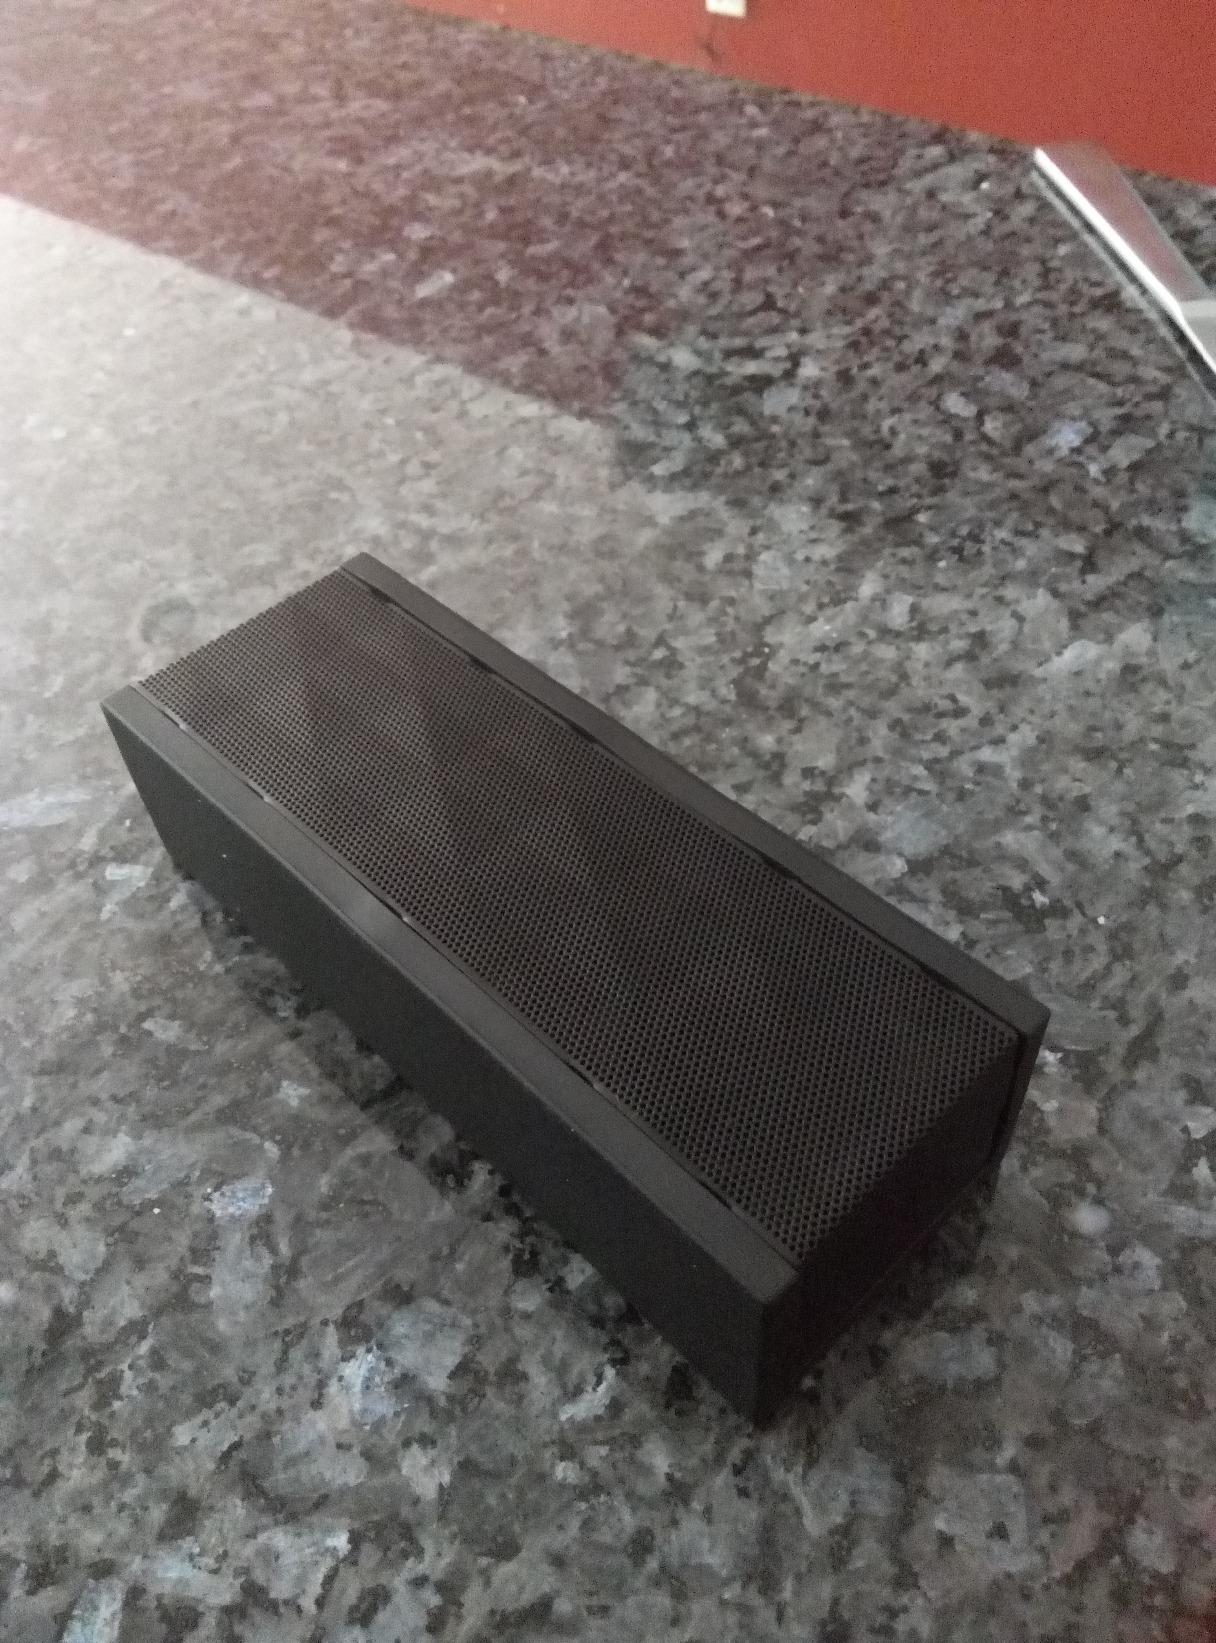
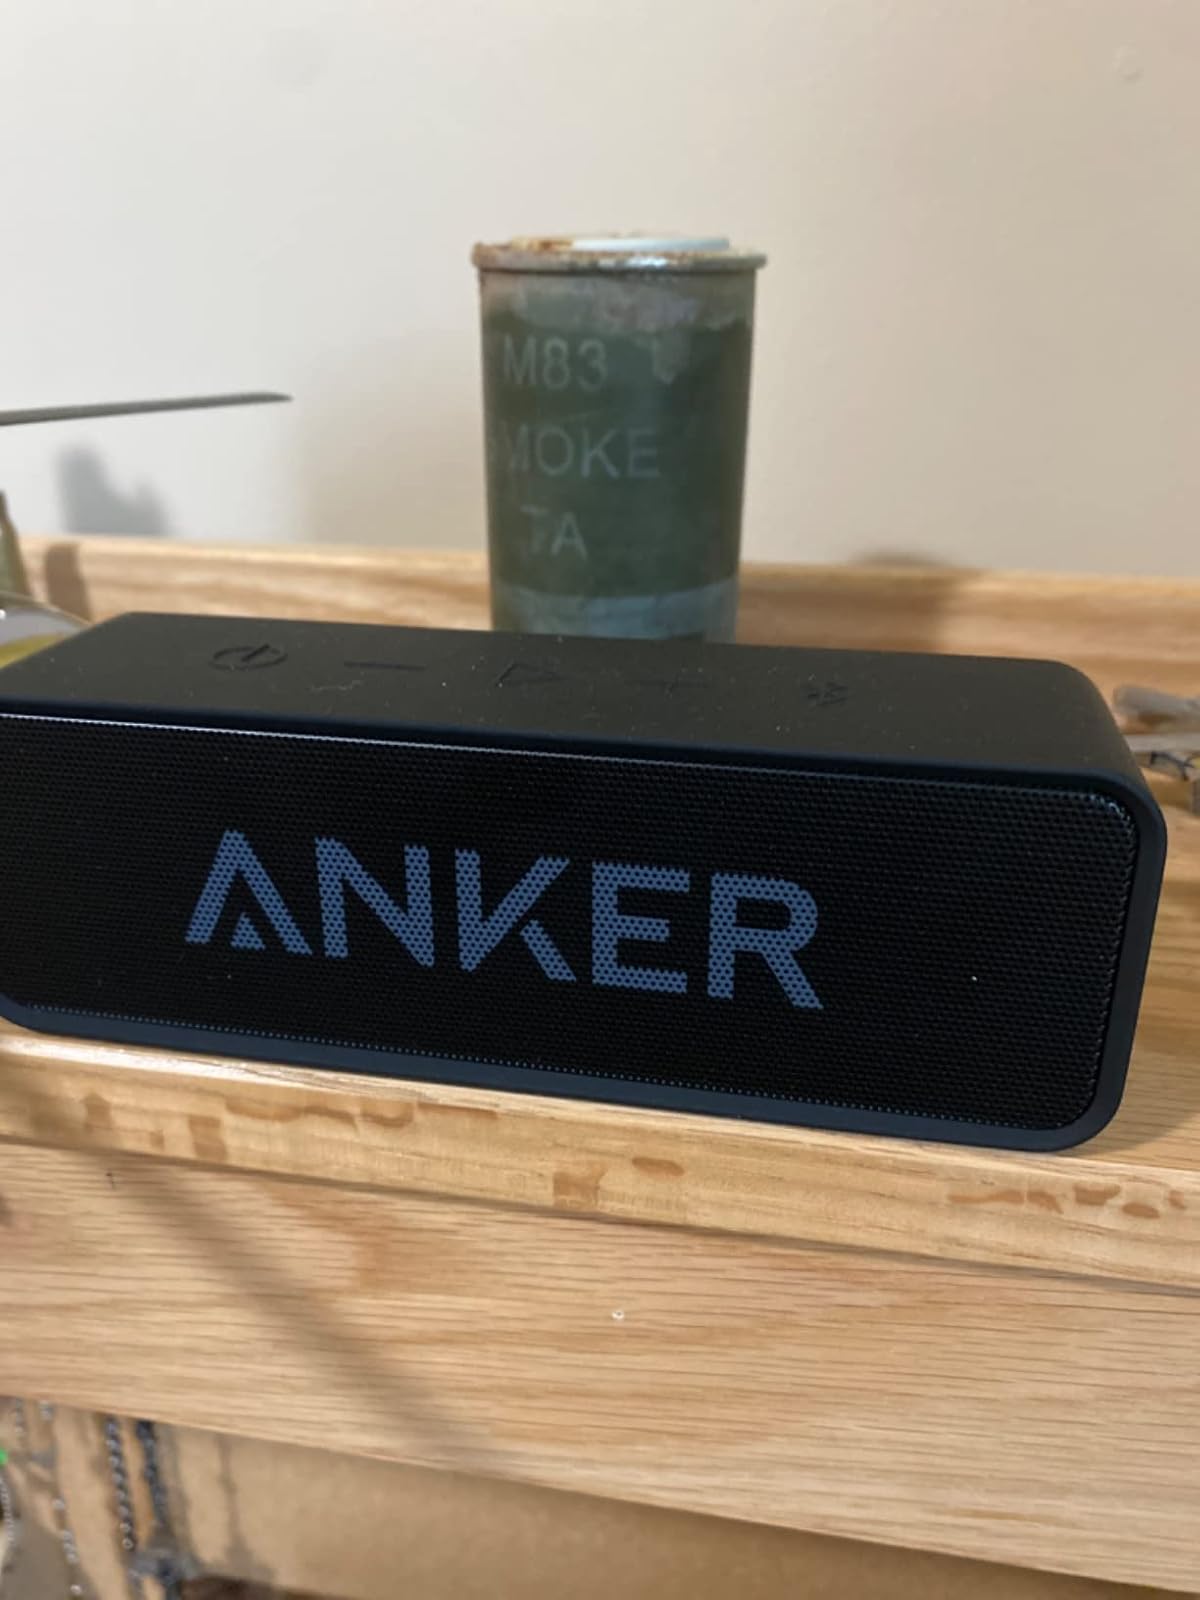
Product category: speaker
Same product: no